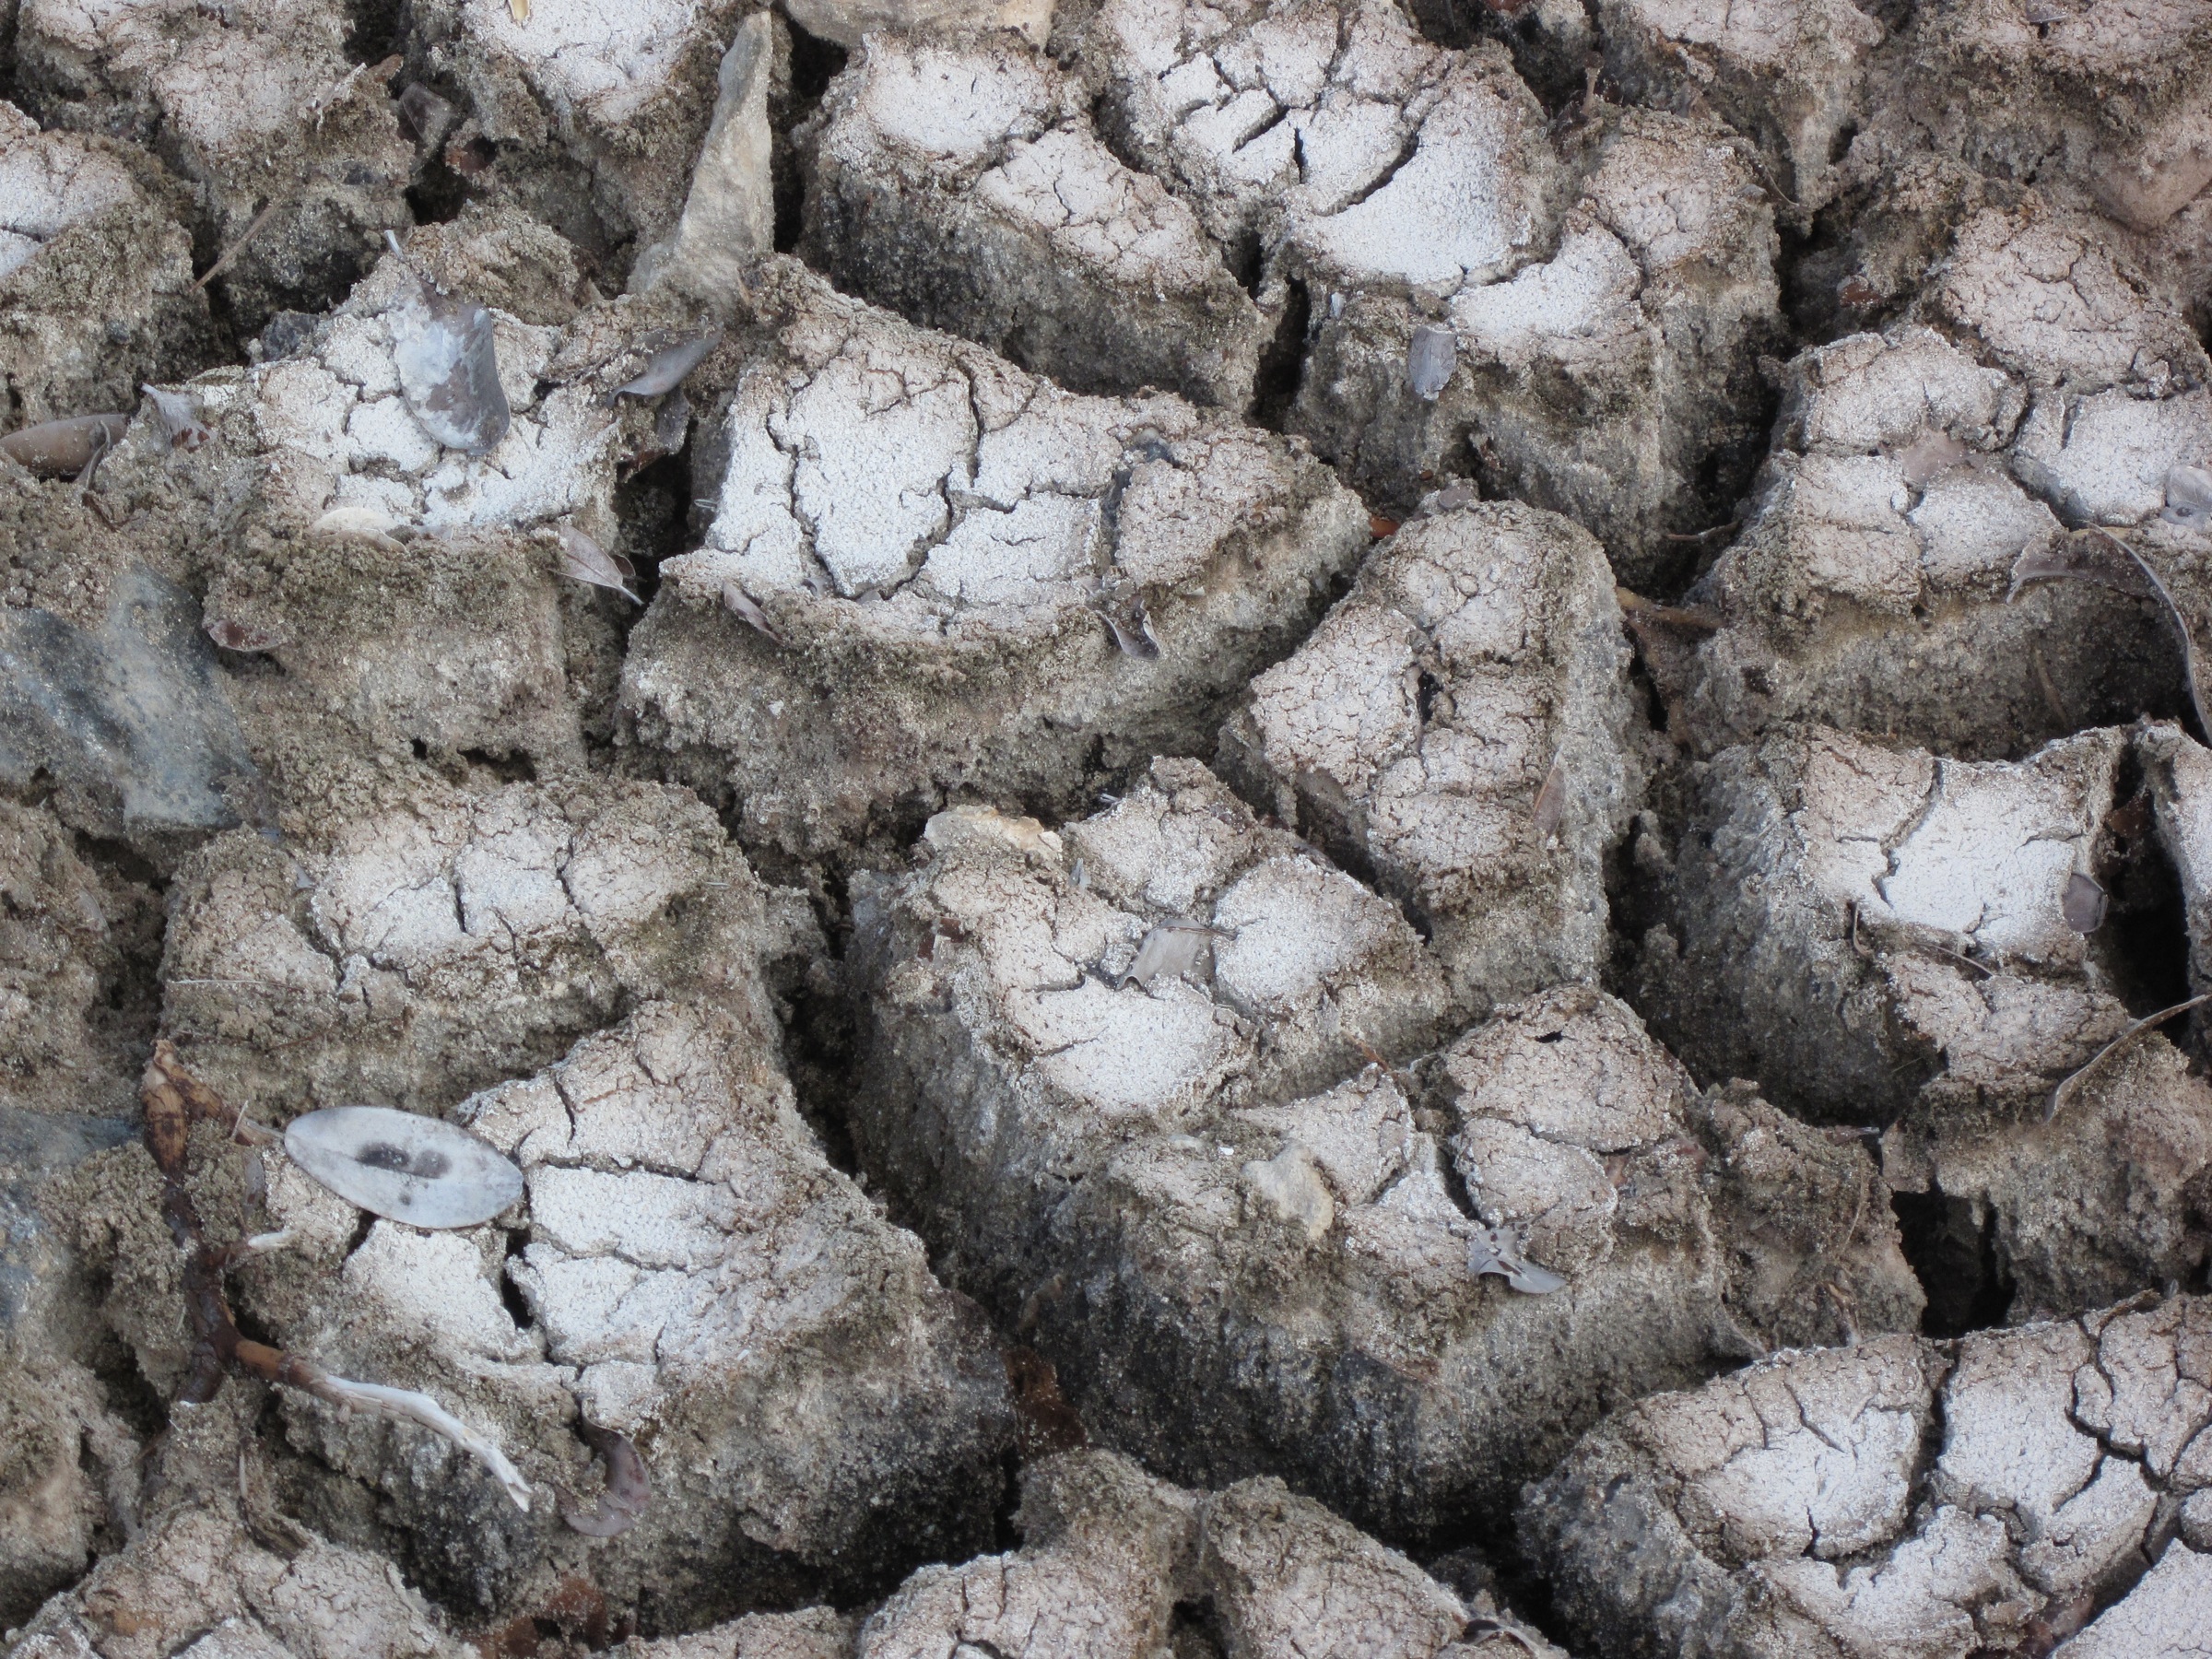
rock, wood, texture, wall, soil, stone wall, geology, bahamas, ancient history